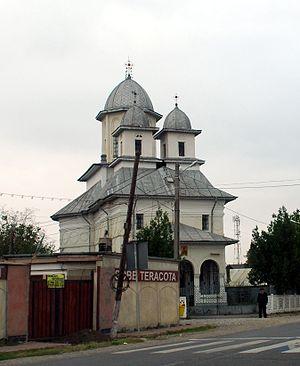
"Afumați est une commune située en Roumanie, au nord-est de Bucarest, à environ 15 km de celle-ci, dans le județ d'Ilfov, région de Munténie. La population est de 6 787 habitants au dernier recensement de 2005. Le nom Afumați est dérivé du verbe roumain ""a afuma"" signifiant fumé.